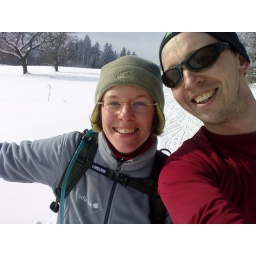
we went to a ski area an hour south of Prague, in the small mountains west of were the cross champs were